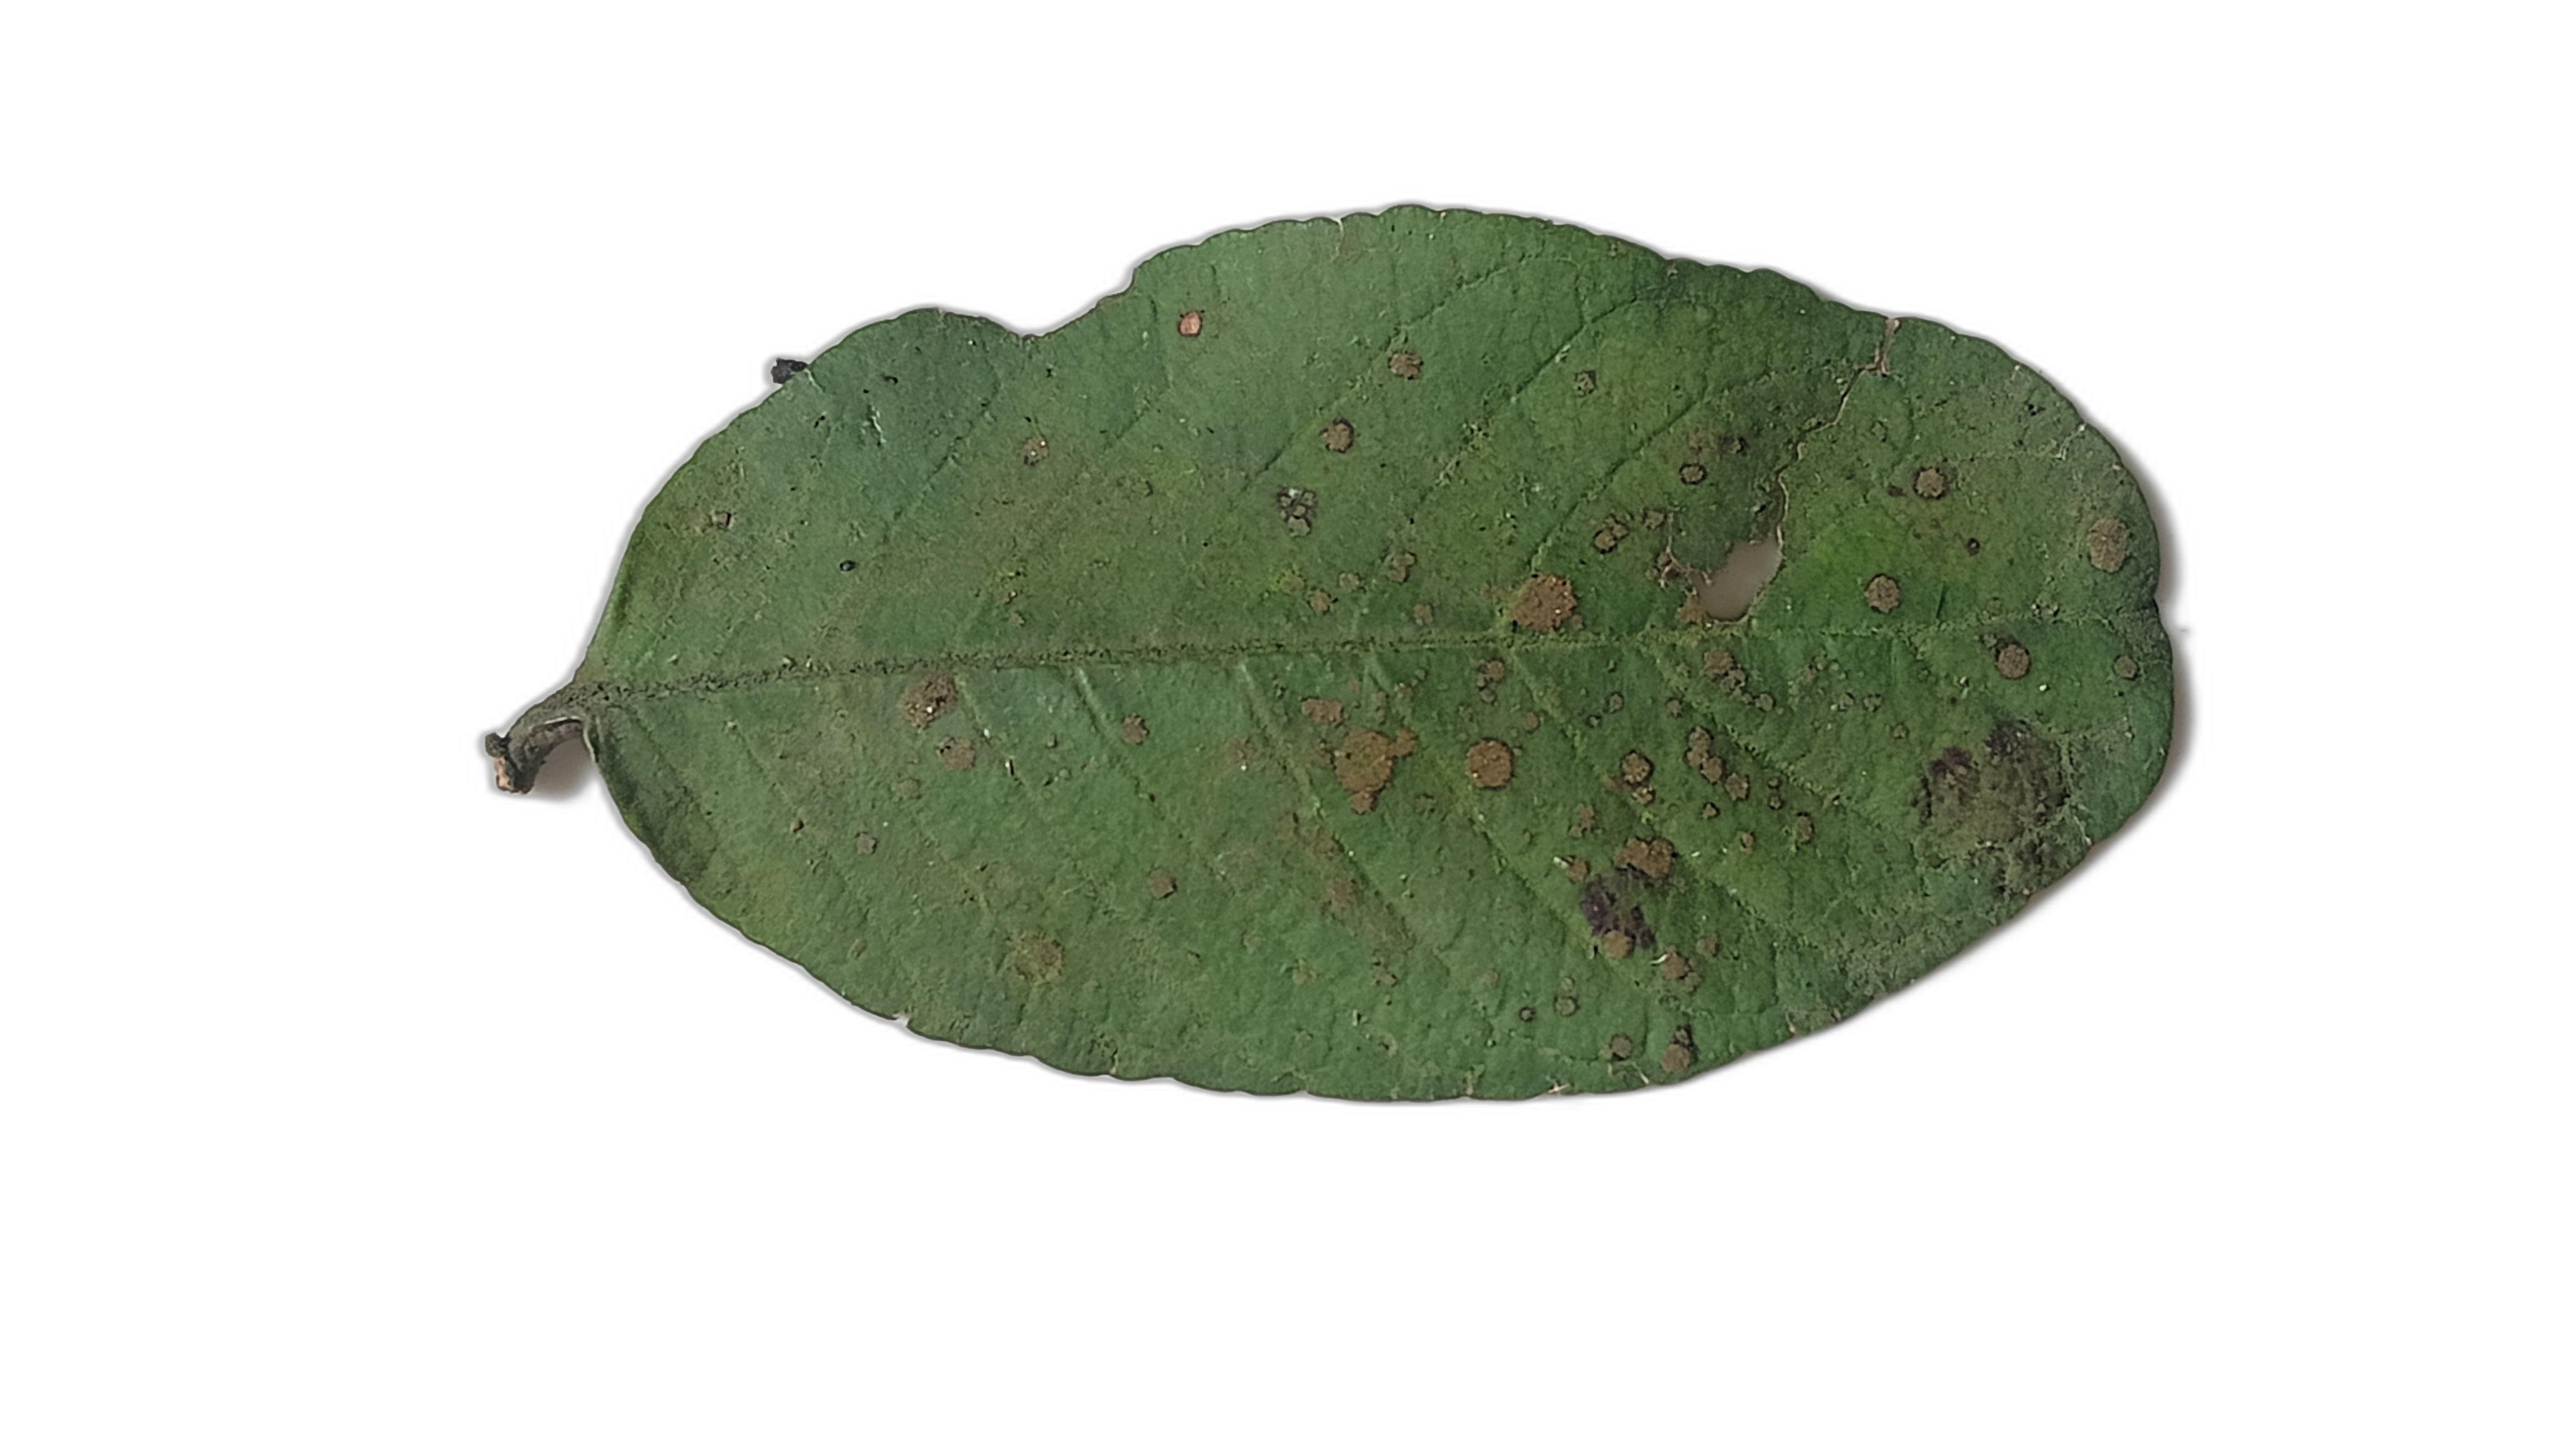
Plant part: leaf
Disease: Anthracnose